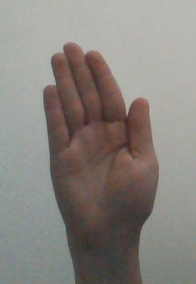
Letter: seen